Wabasha III

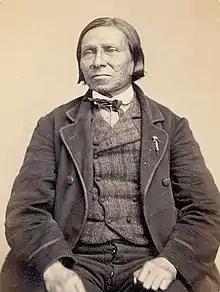
Chief Wabasha III

Wabasha III ("Wapahaśa)" (c. 1816–1876) was a prominent Dakota Sioux chief, also known as Joseph Wabasha. He succeeded his father as head chief of the Mdewakanton Dakota in 1836. Following the Dakota War of 1862 and the forced removal of the Dakota to Crow Creek Reservation, Wabasha became known as head chief of the Santee Sioux. In the final years of his life, Chief Wabasha helped his people rebuild their lives at the Santee Reservation in Nebraska.